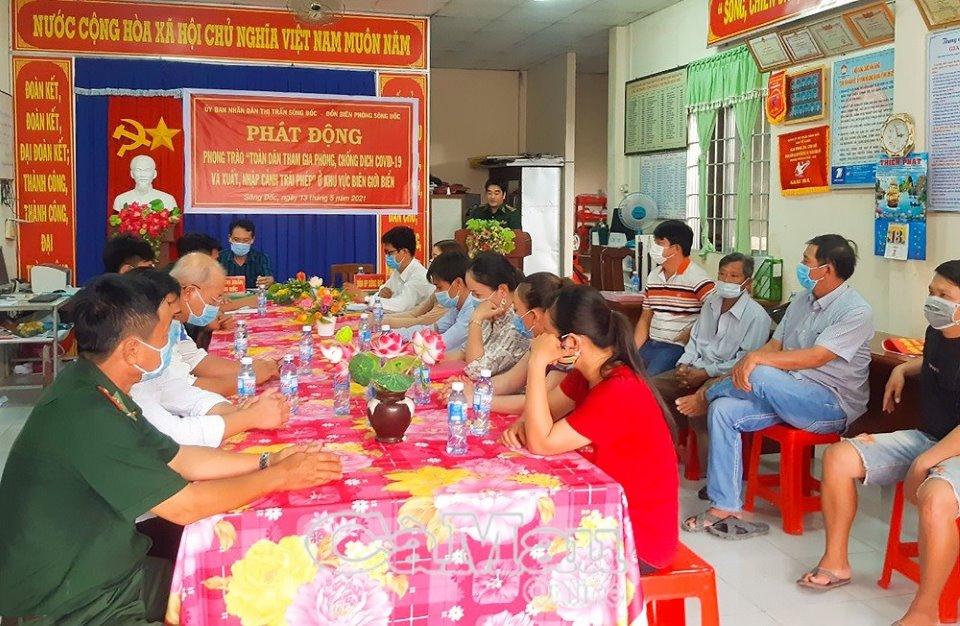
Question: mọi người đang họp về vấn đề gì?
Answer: mọi người đang họp về vấn đề phát động phong trào "toàn dân tham gia phòng chống dịch covid-19 và xuất, nhập cảnh trái phép" ở khu vực biên giới biển